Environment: real
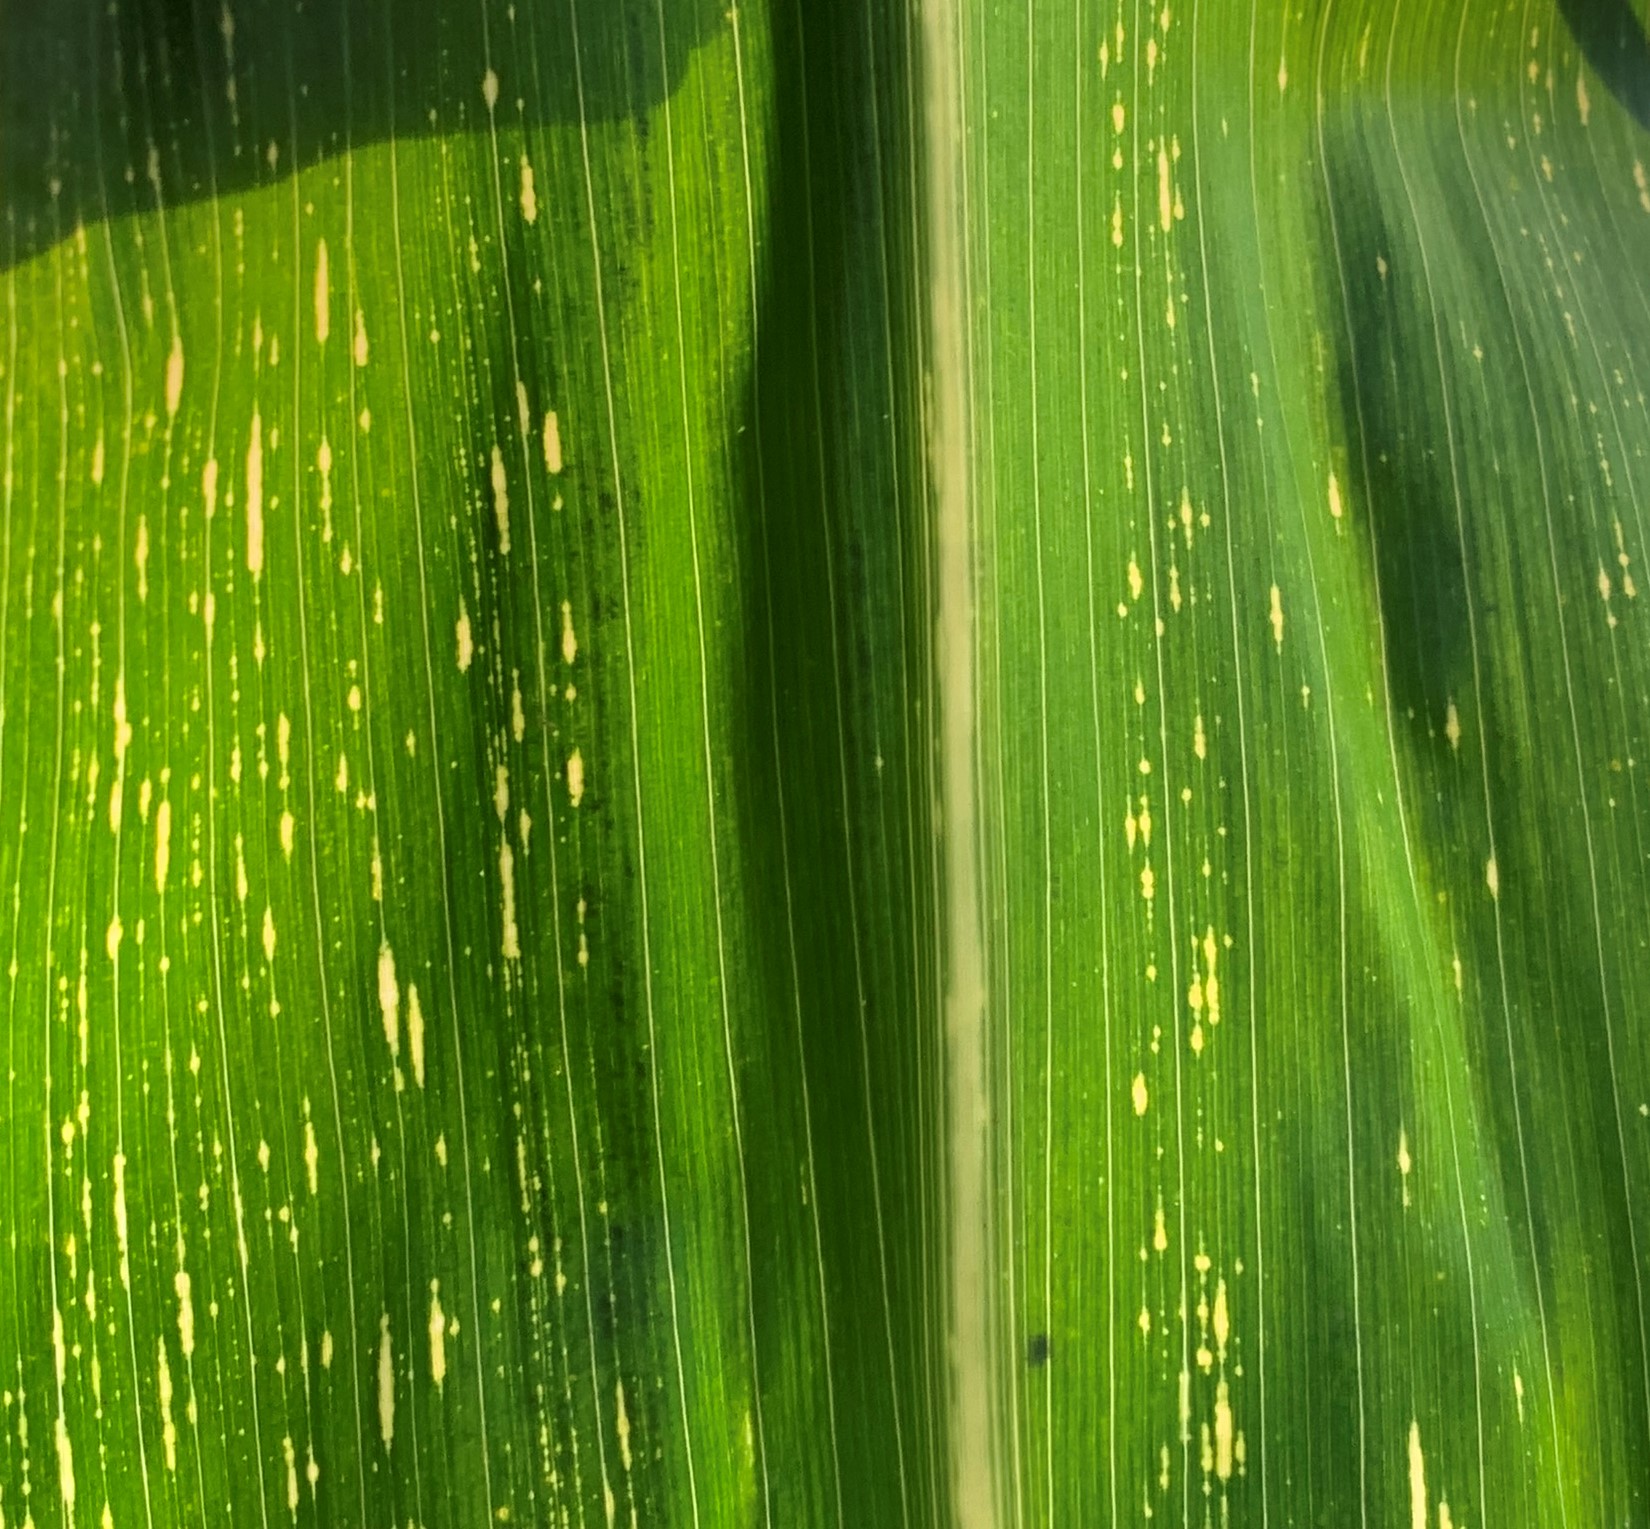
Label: lethal_necrosis